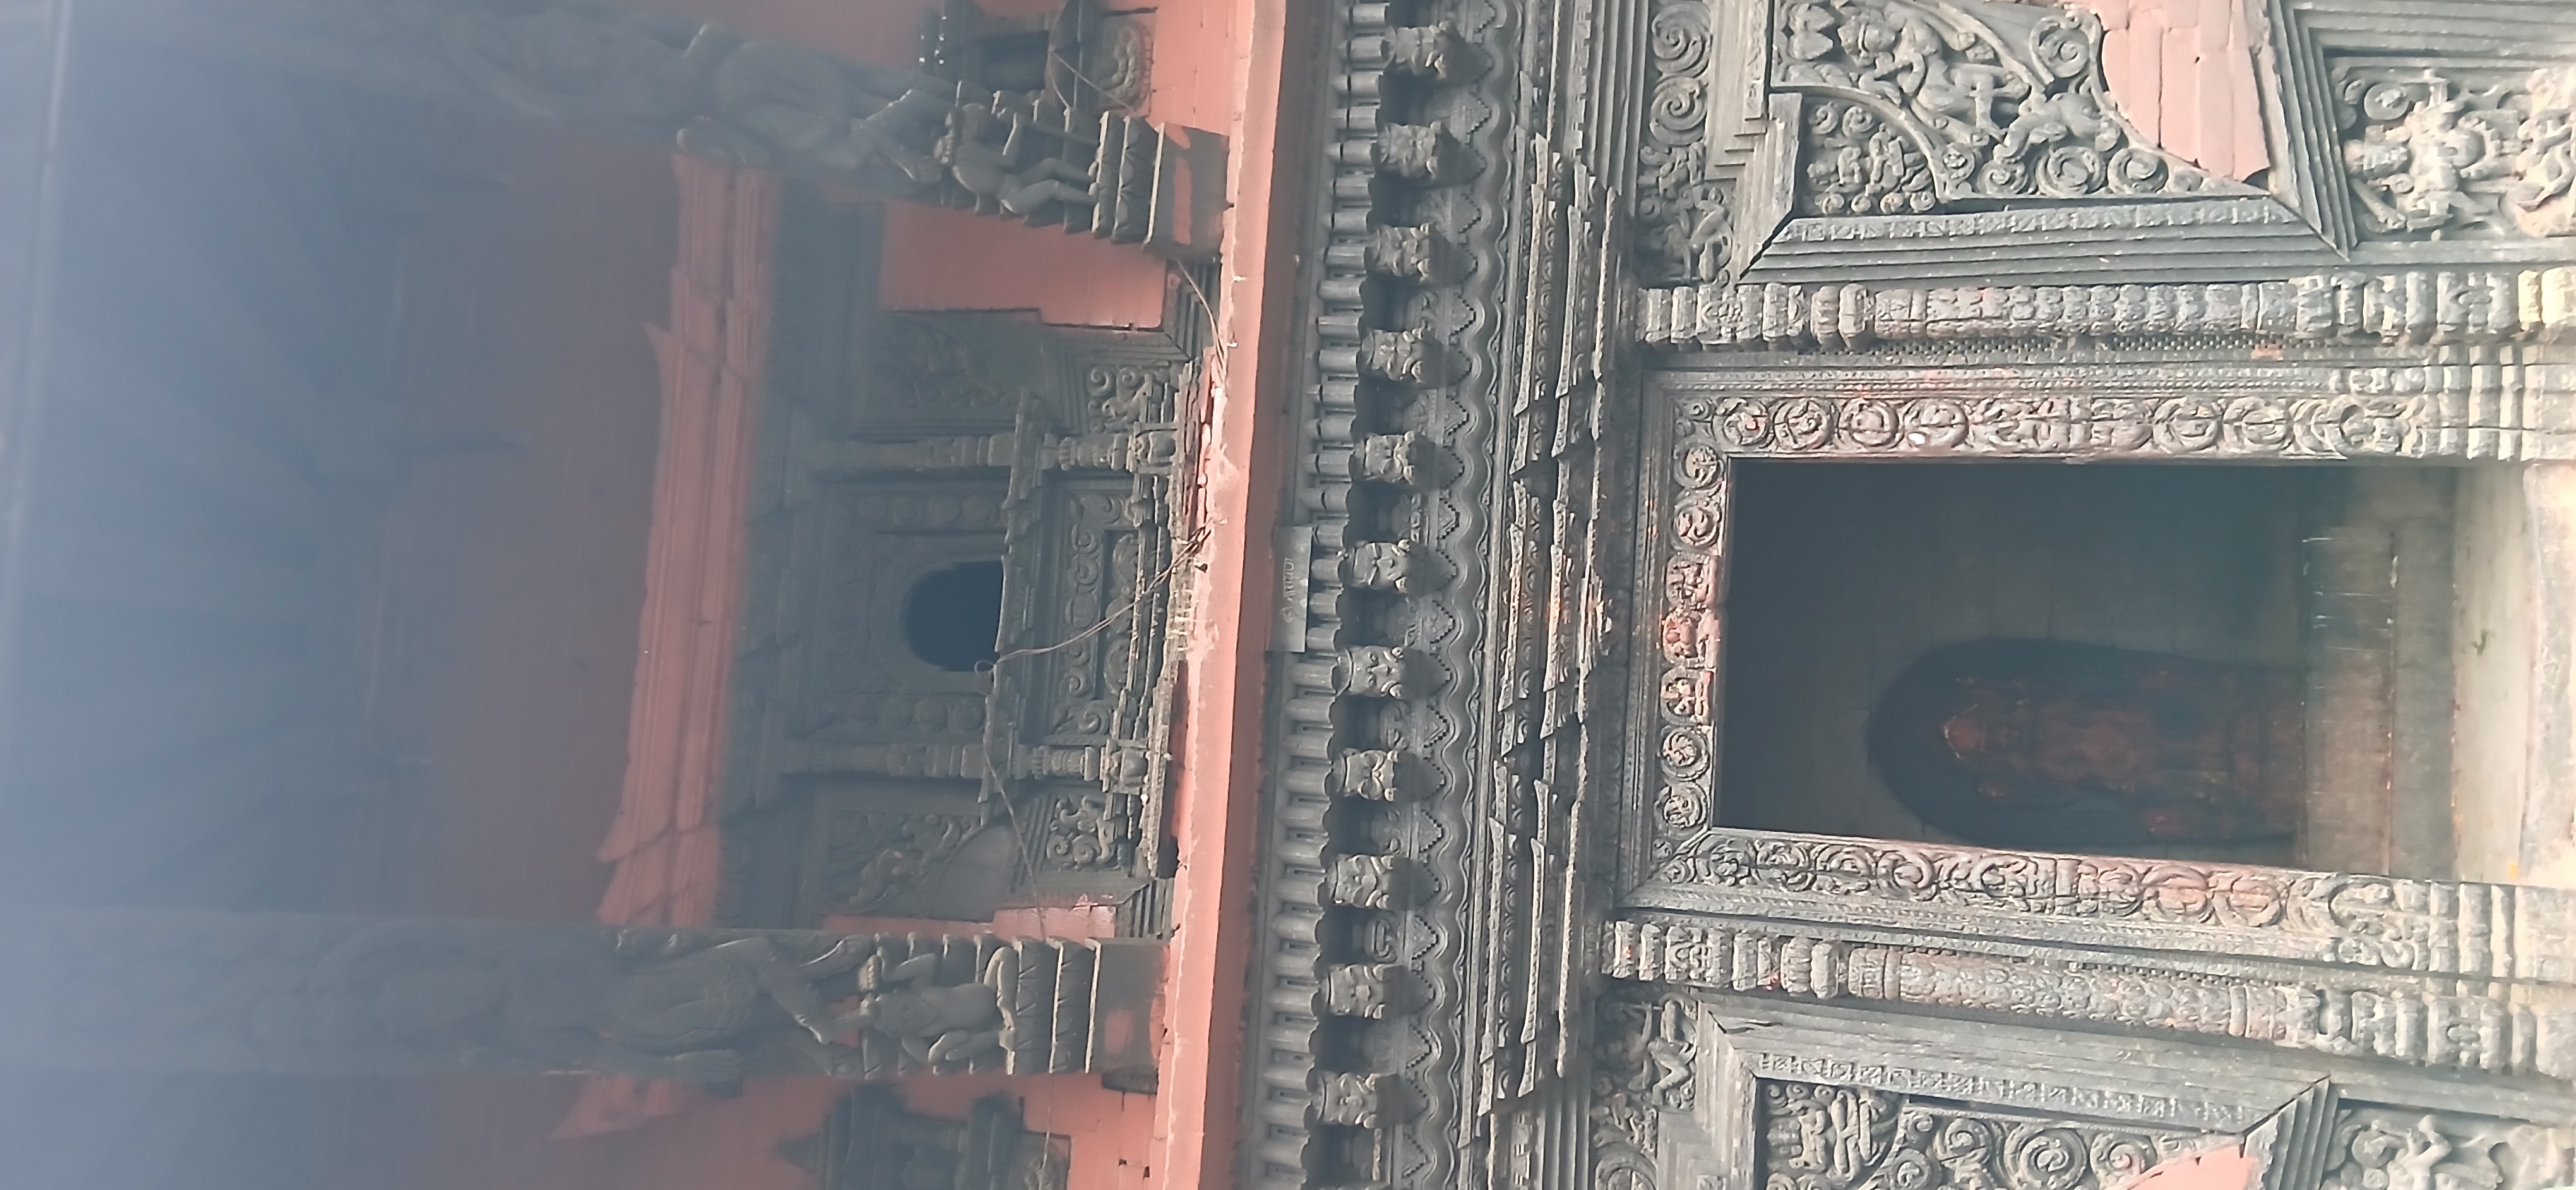
Heritage site: Badrinath_Temple